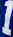
Number: 1